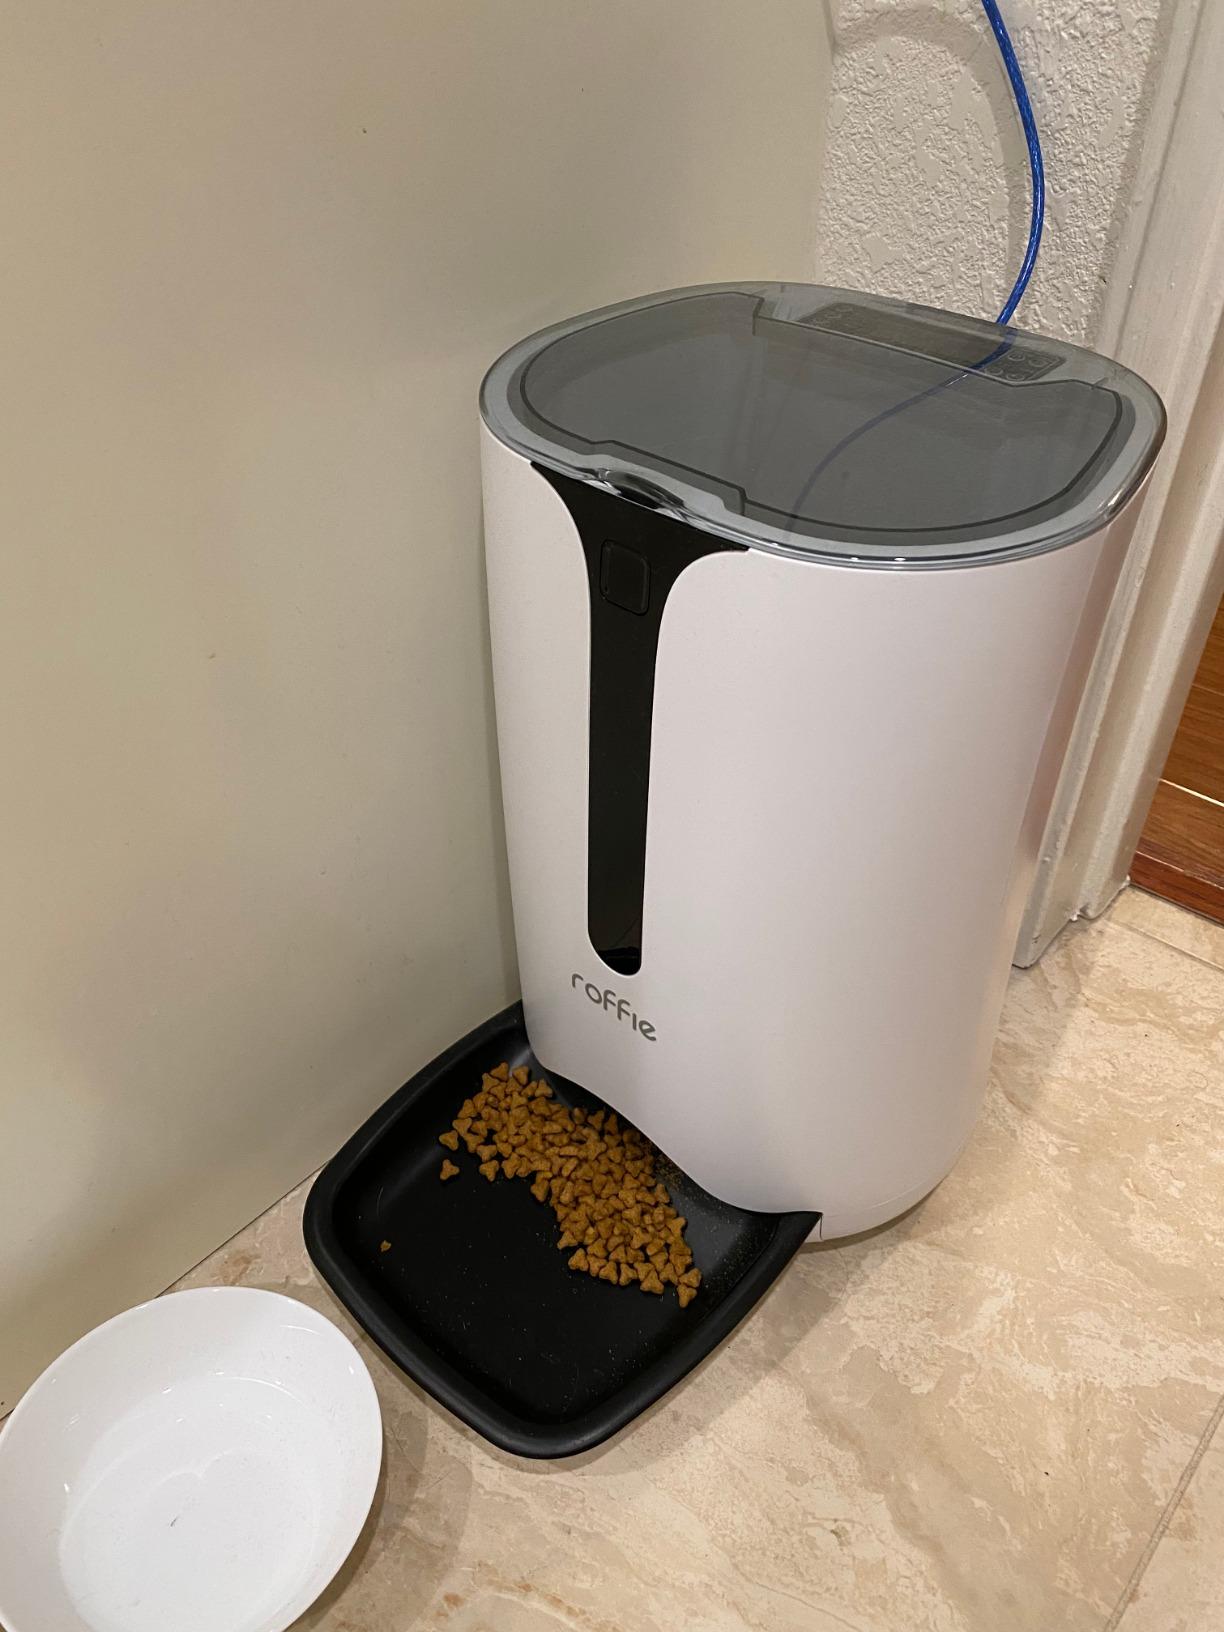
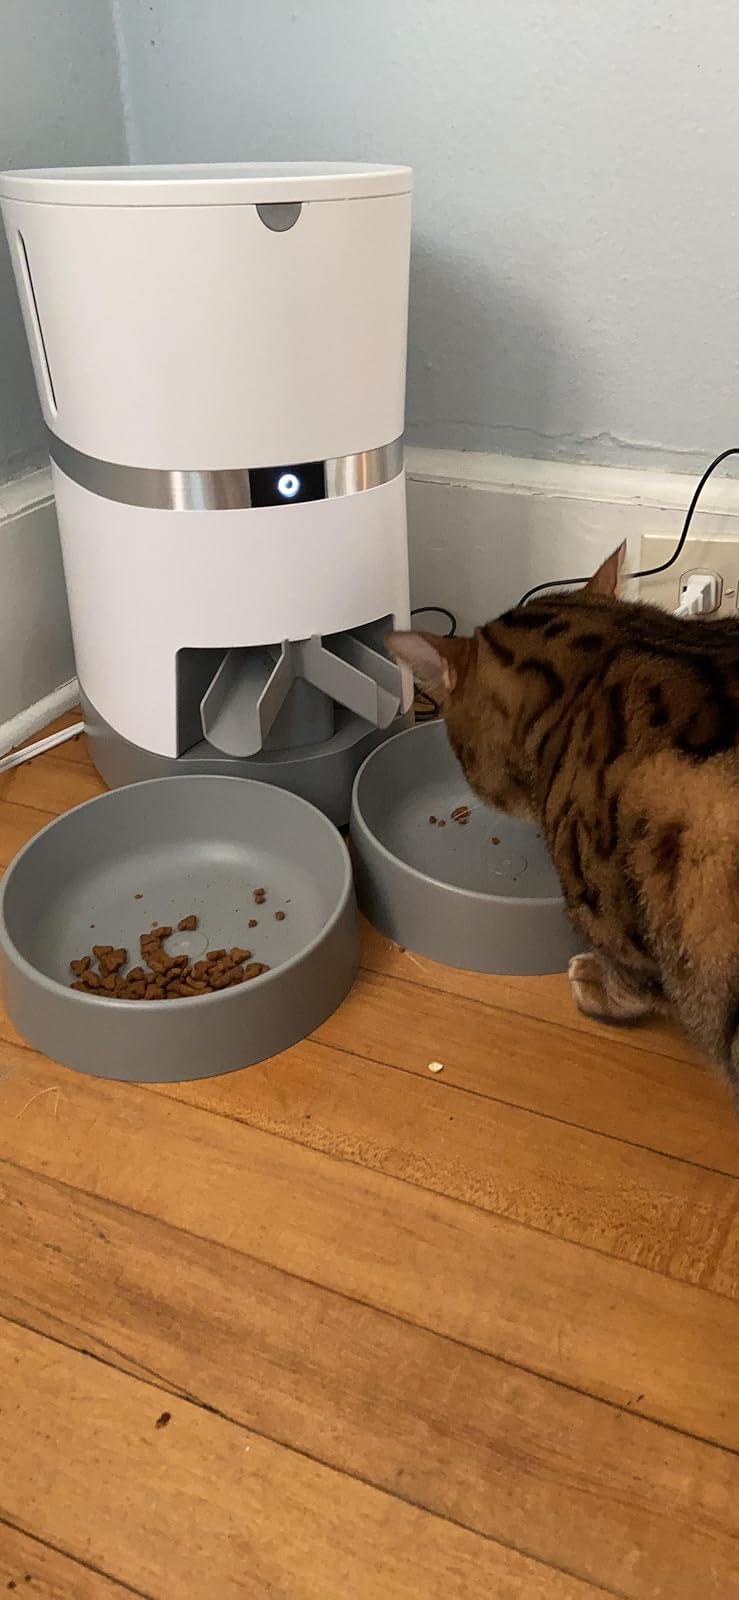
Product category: items_feeder
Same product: no